Describe the emotion expressed in this image:  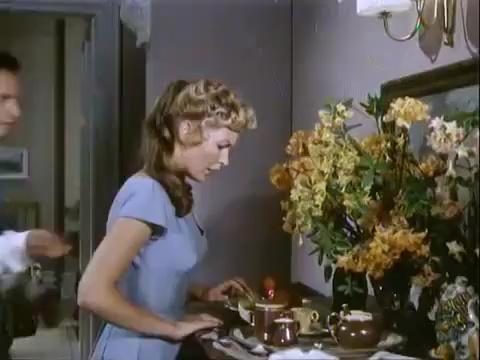
This person displays Suffering, valence and arousal with low intensity.